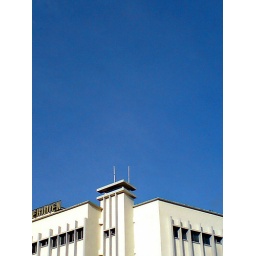
sky of taiping town one of the cleanest sky in west coast of Penisullar Malaysia.